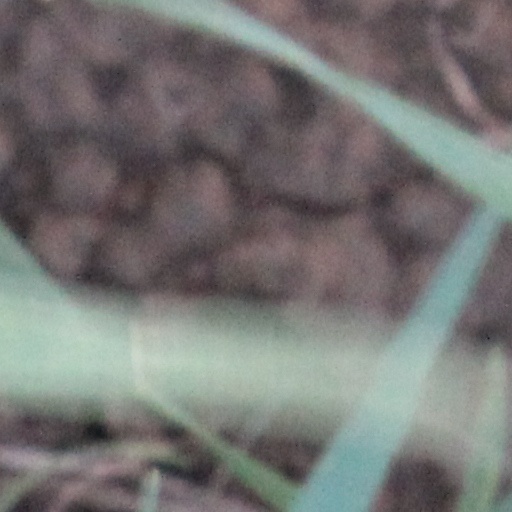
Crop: wheat